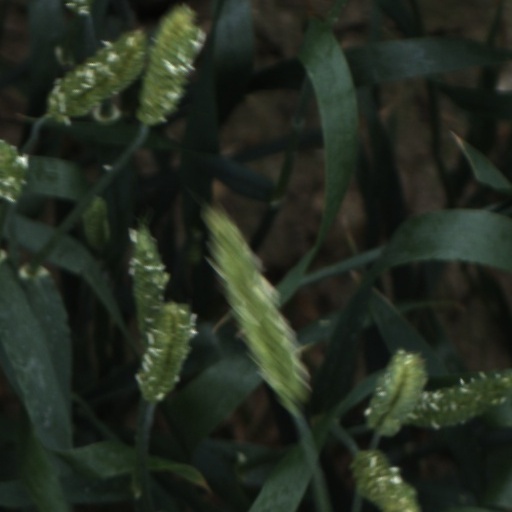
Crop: wheat